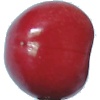
Label: Cherry 2